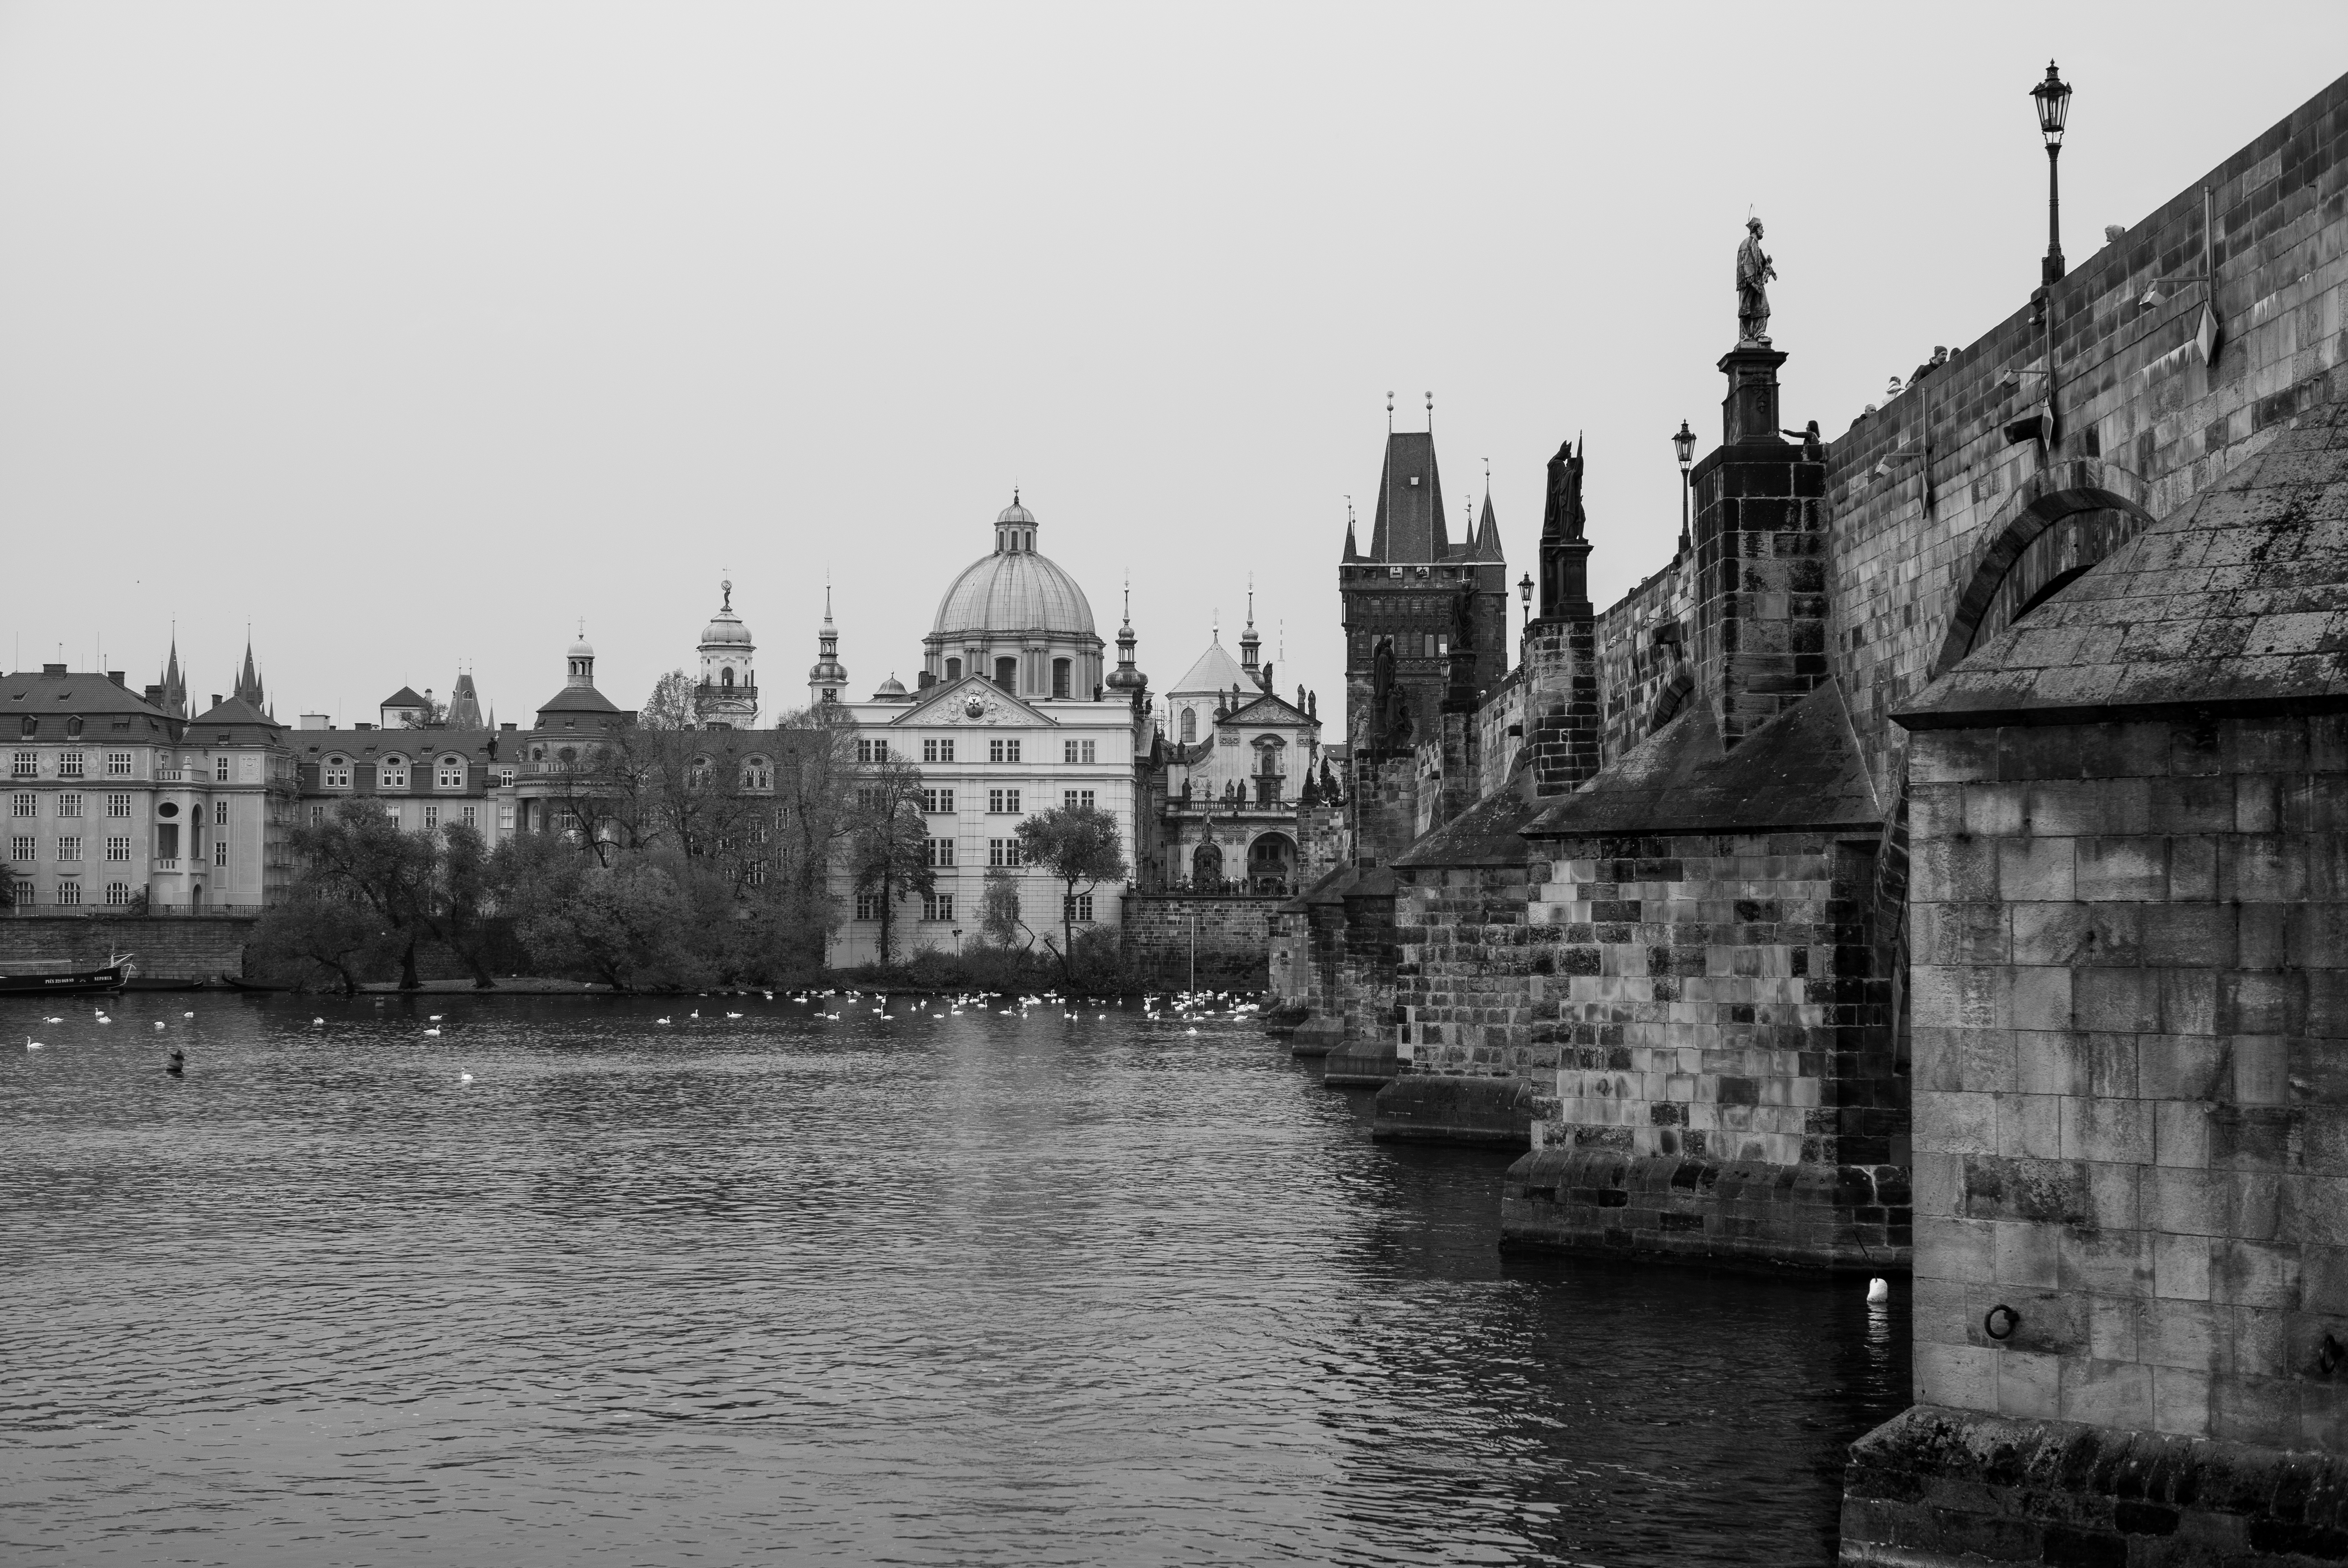
black and white, architecture, white, bridge, town, old, city, river, canal, cityscape, travel, europe, prague, black, monochrome, tourism, waterway, bw, m, praga, 50, republic, leica, stare, 240, summilux, karluv, most, charles, vltava, reka, moldau, czech, czechia, bohemia, cesko, ceska, republika, praha, hlavni, praag, prag, mesto, monochrome photography